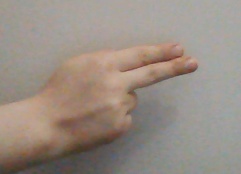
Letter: ain